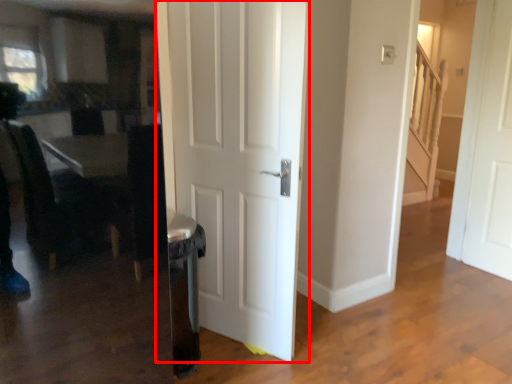
Question: Considering the relative positions of door (annotated by the red box) and door in the image provided, where is door (annotated by the red box) located with respect to the staircase? Select from the following choices."
(A) left
(B) right
Answer: A